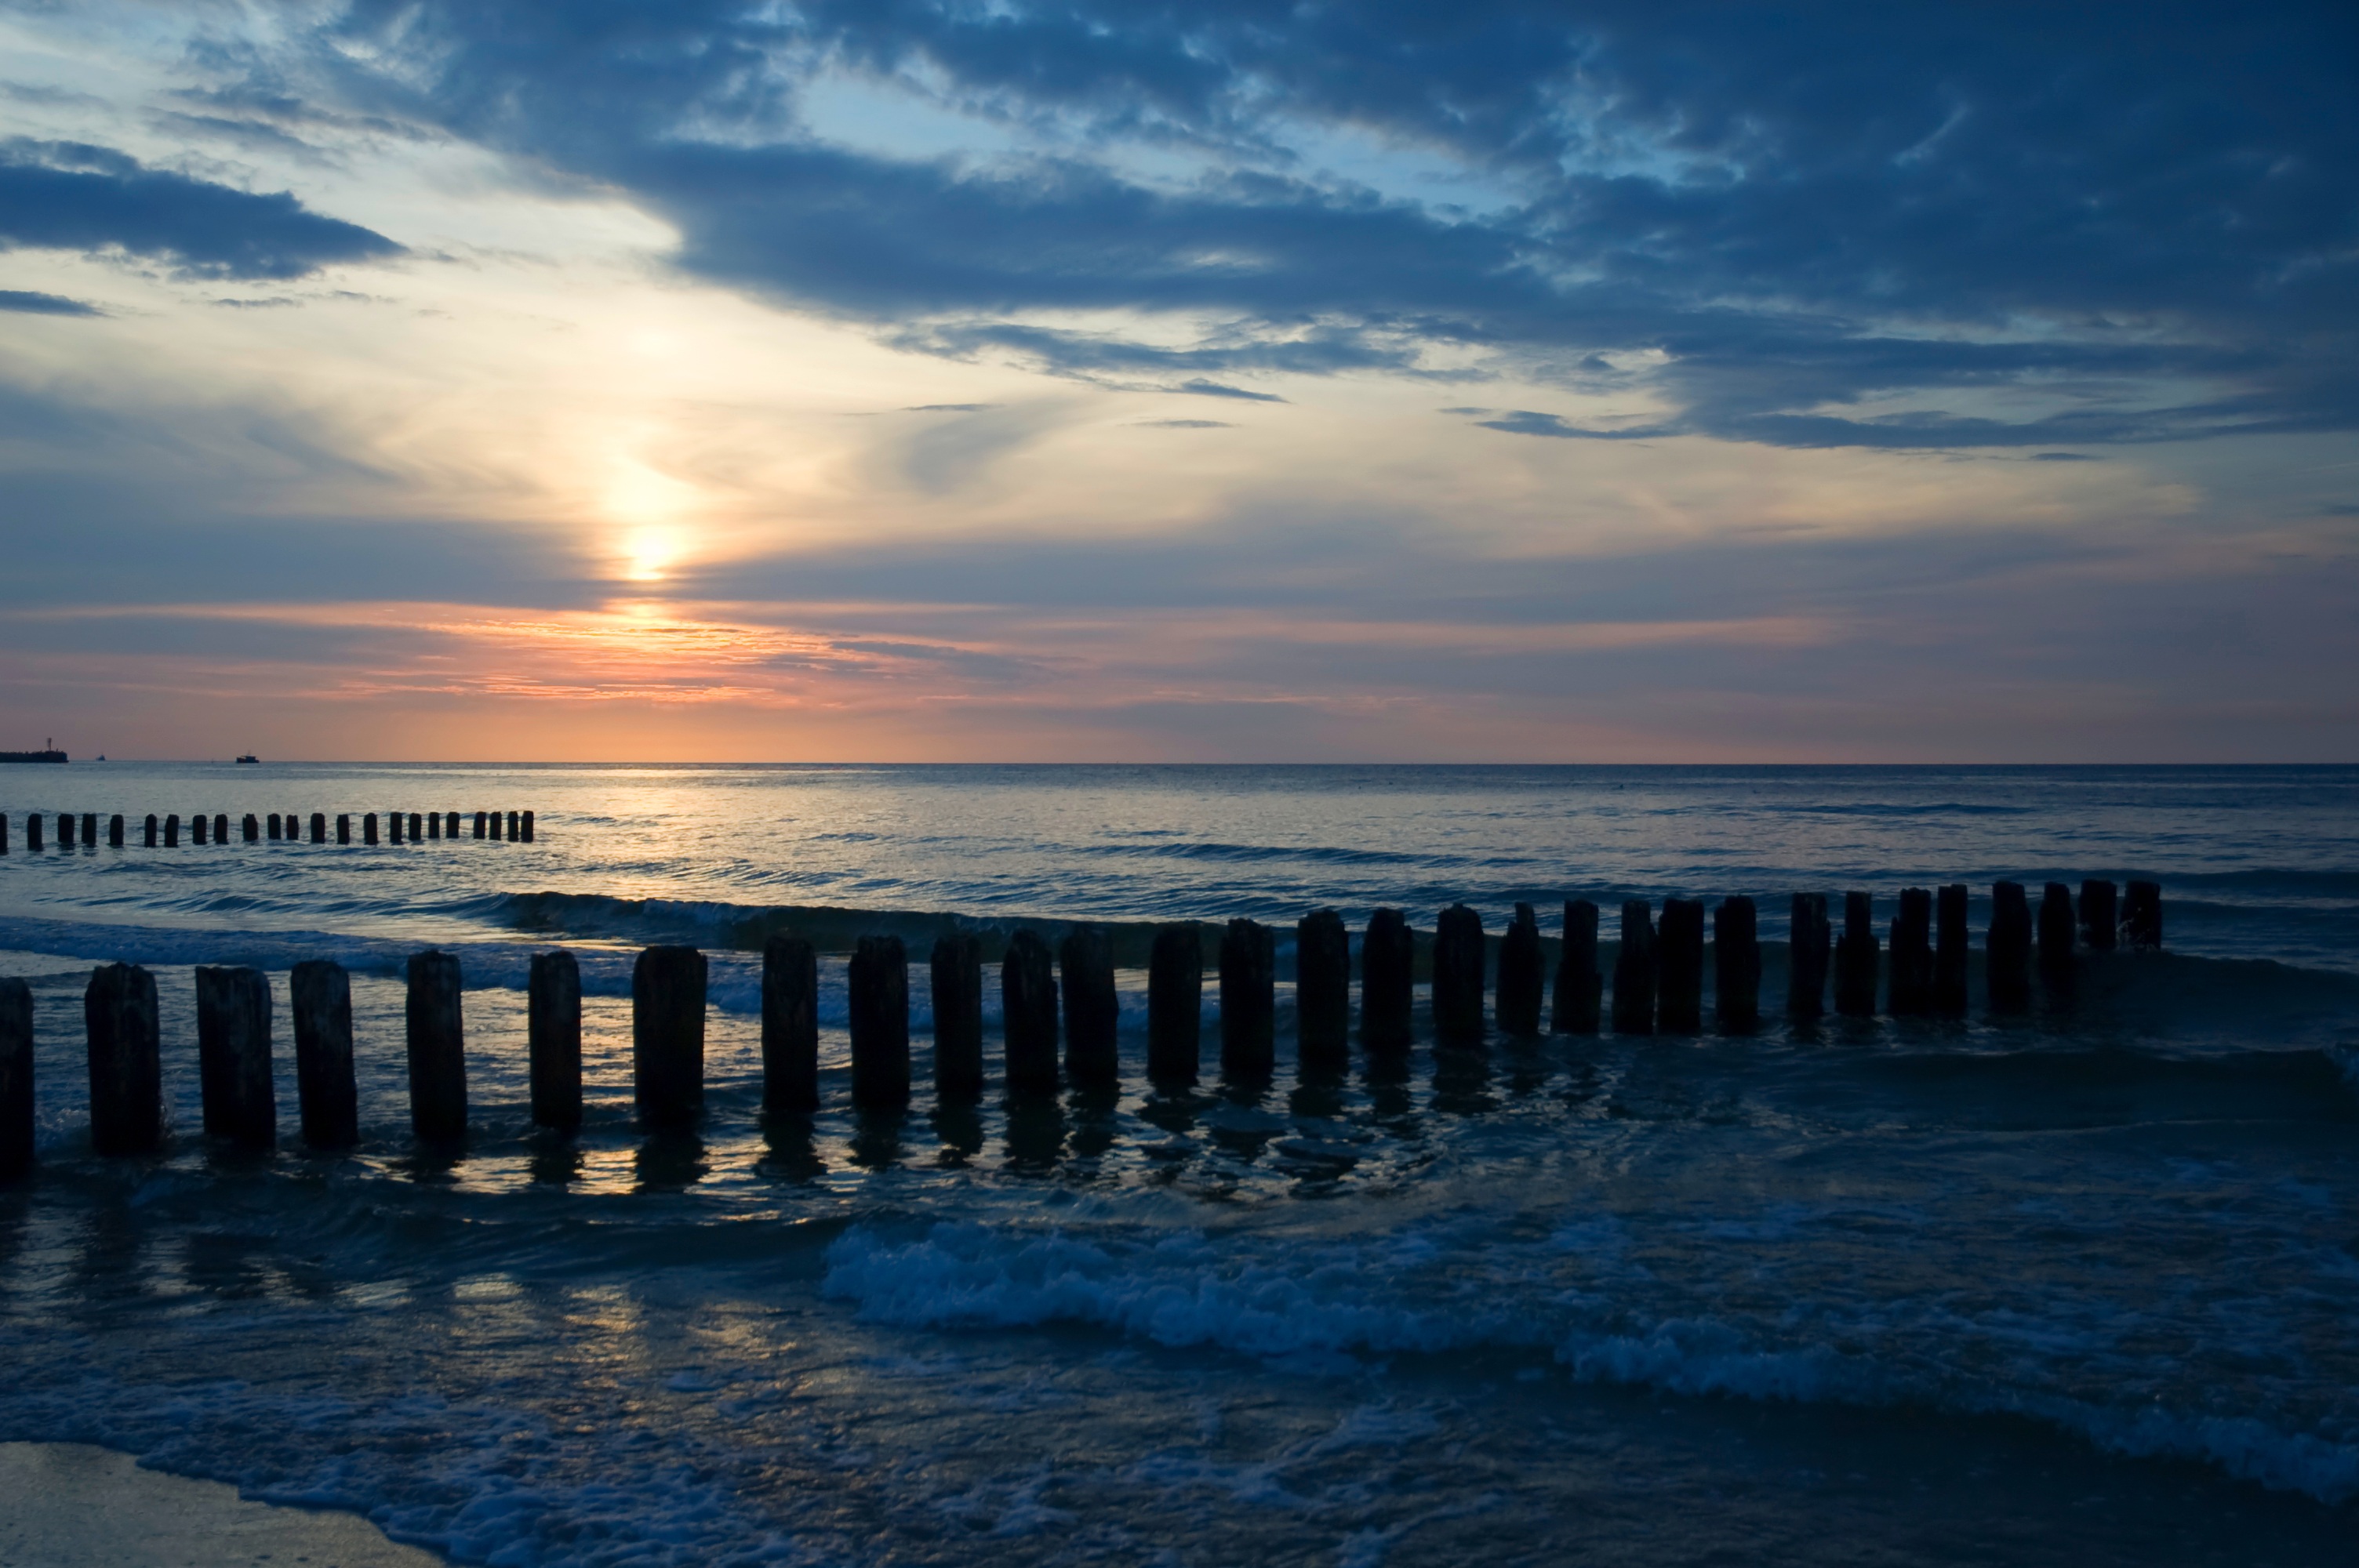
beach, sea, coast, water, sand, ocean, horizon, cloud, sky, sun, sunrise, sunset, sunlight, morning, shore, wave, dawn, pier, dusk, evening, reflection, bay, body of water, poland, breakwater, the baltic sea, wind wave